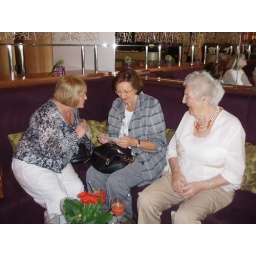
Having a chat over a fruit cup before the meal